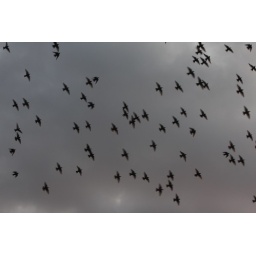
A flock of starlings flying around taken from my window